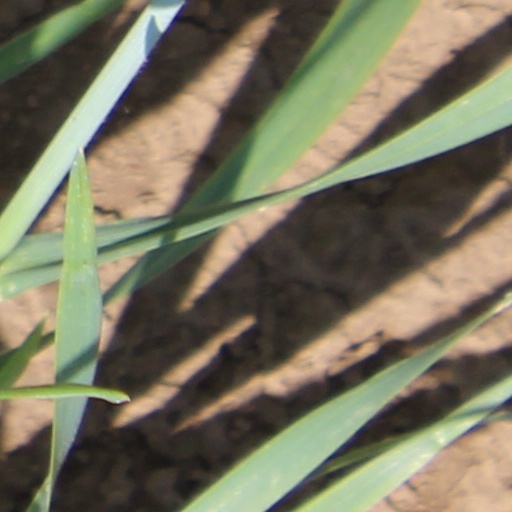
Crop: wheat